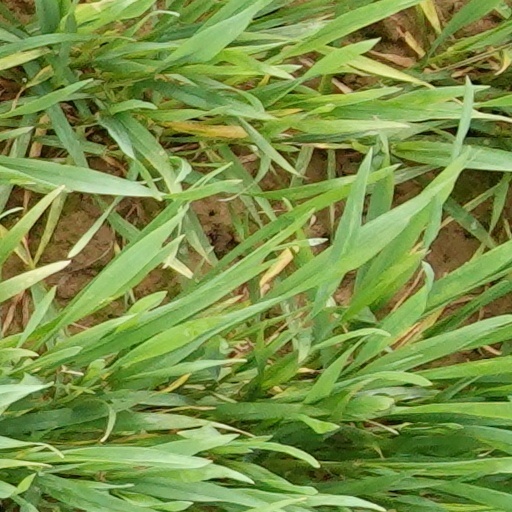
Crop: wheat